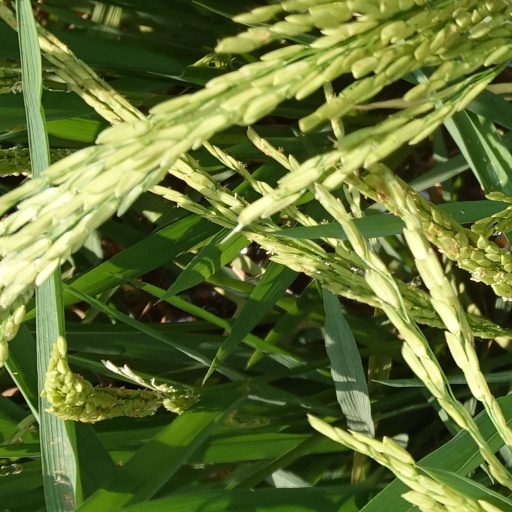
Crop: rice